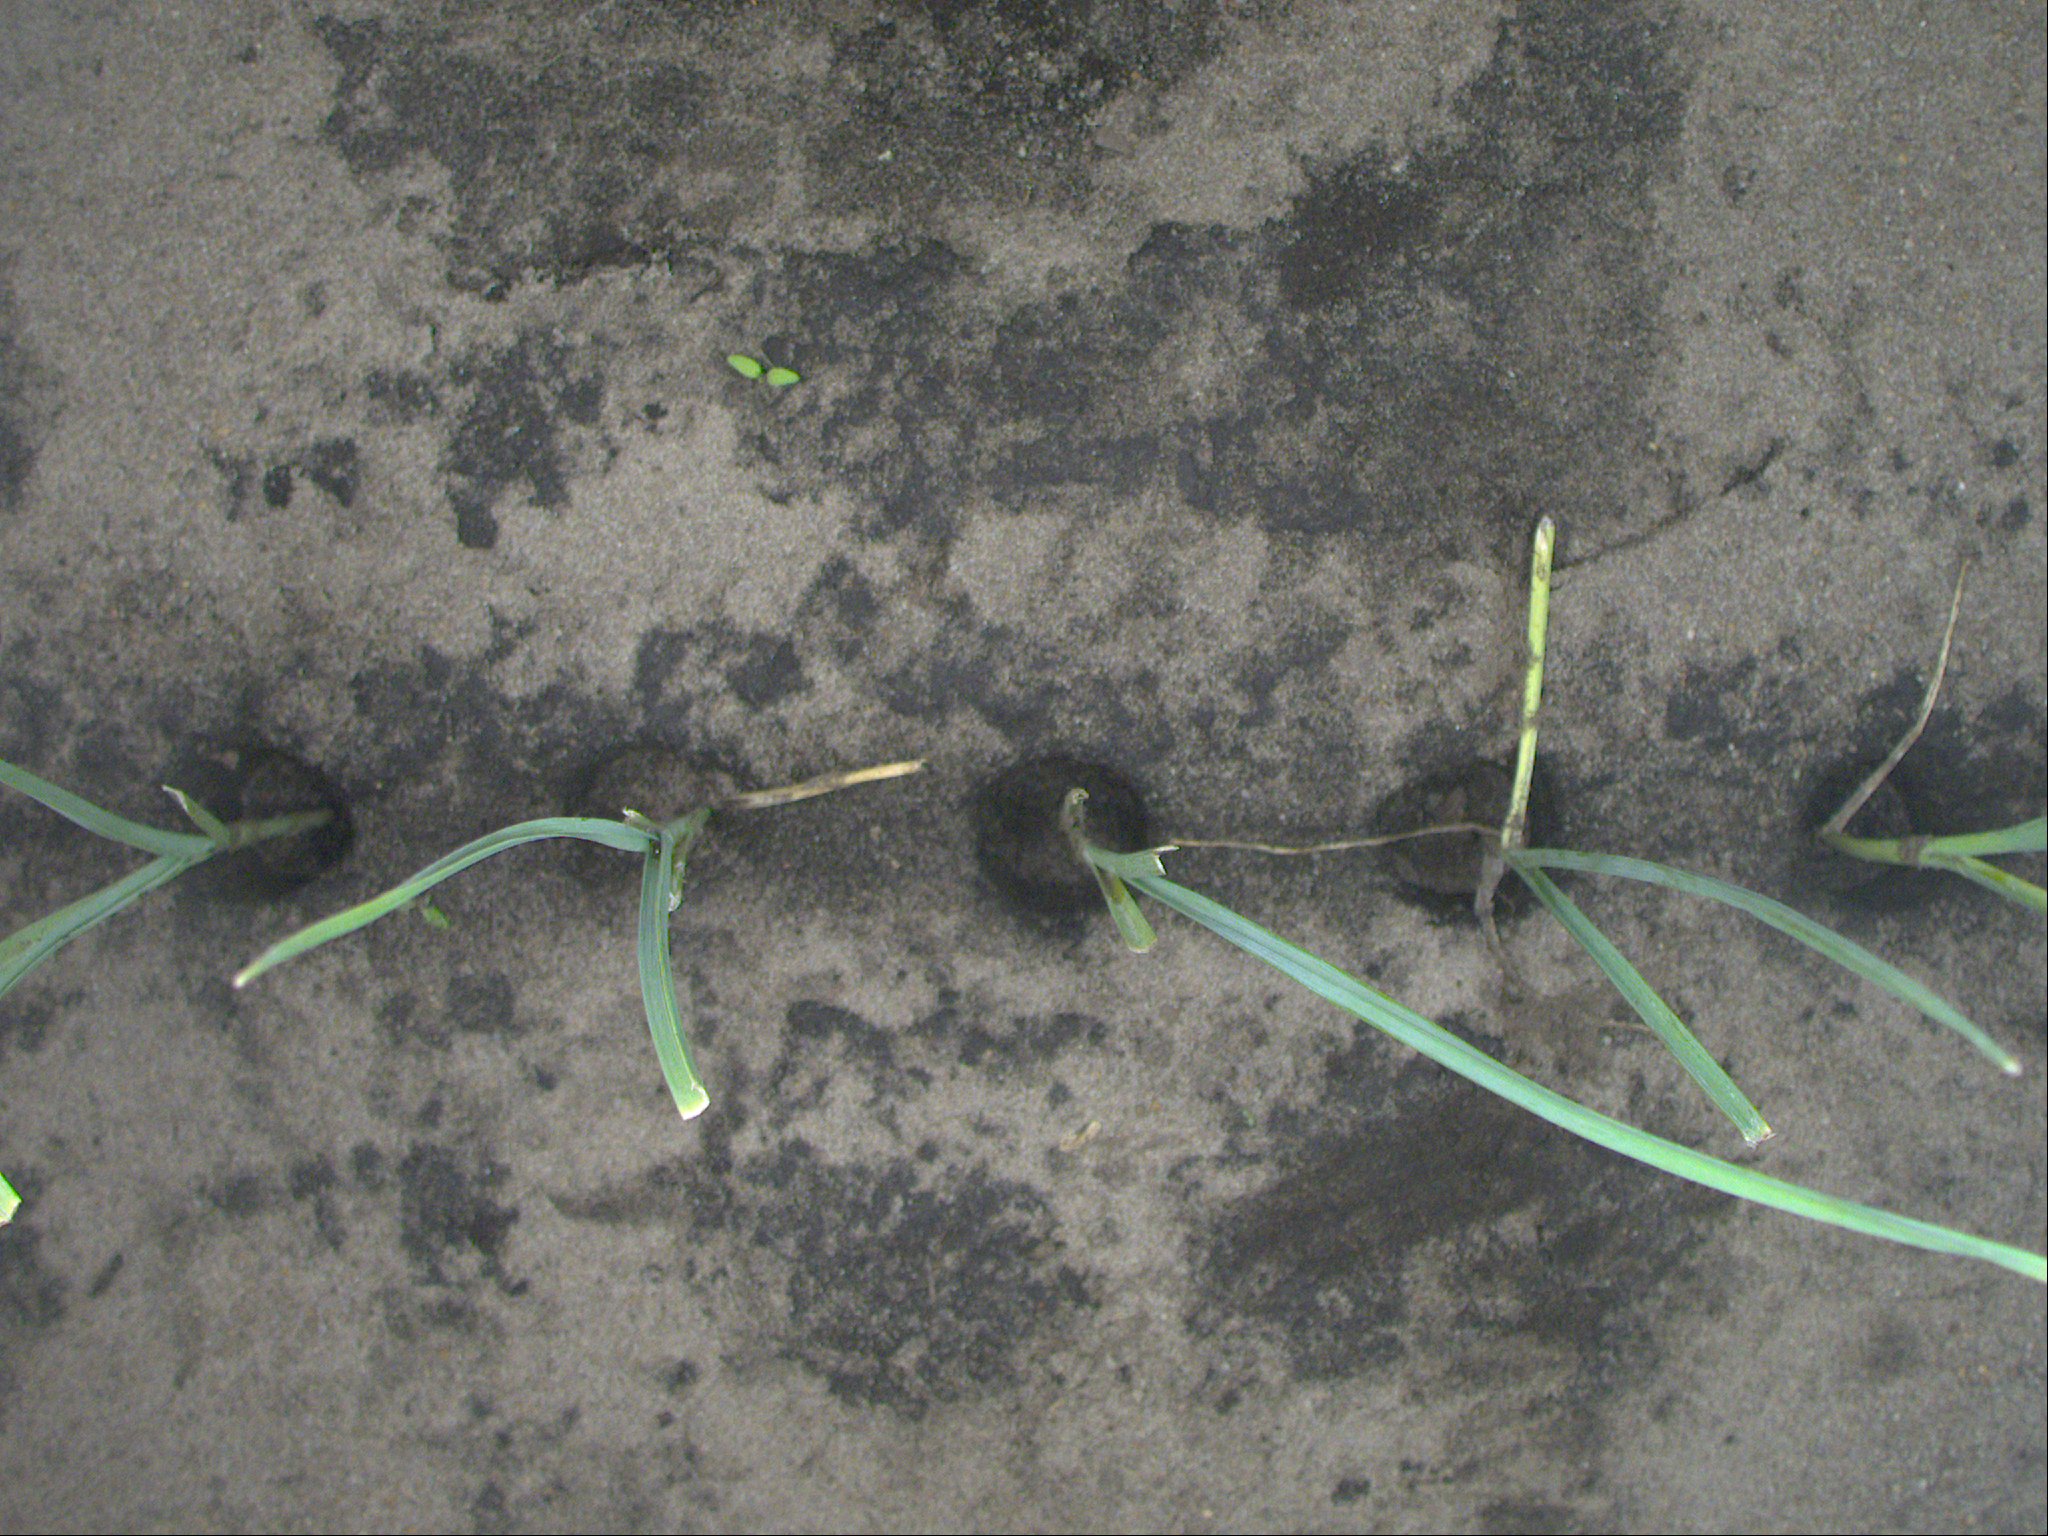
Crop: leek
Objects: leek, leek, leek, leek, leek, stem_leek, stem_leek, stem_leek, stem_leek, stem_leek